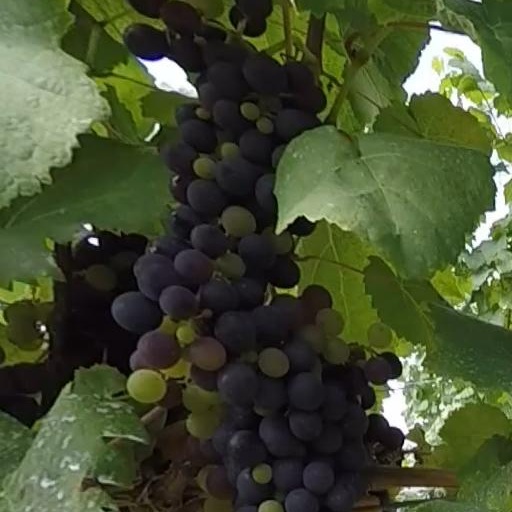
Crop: grape